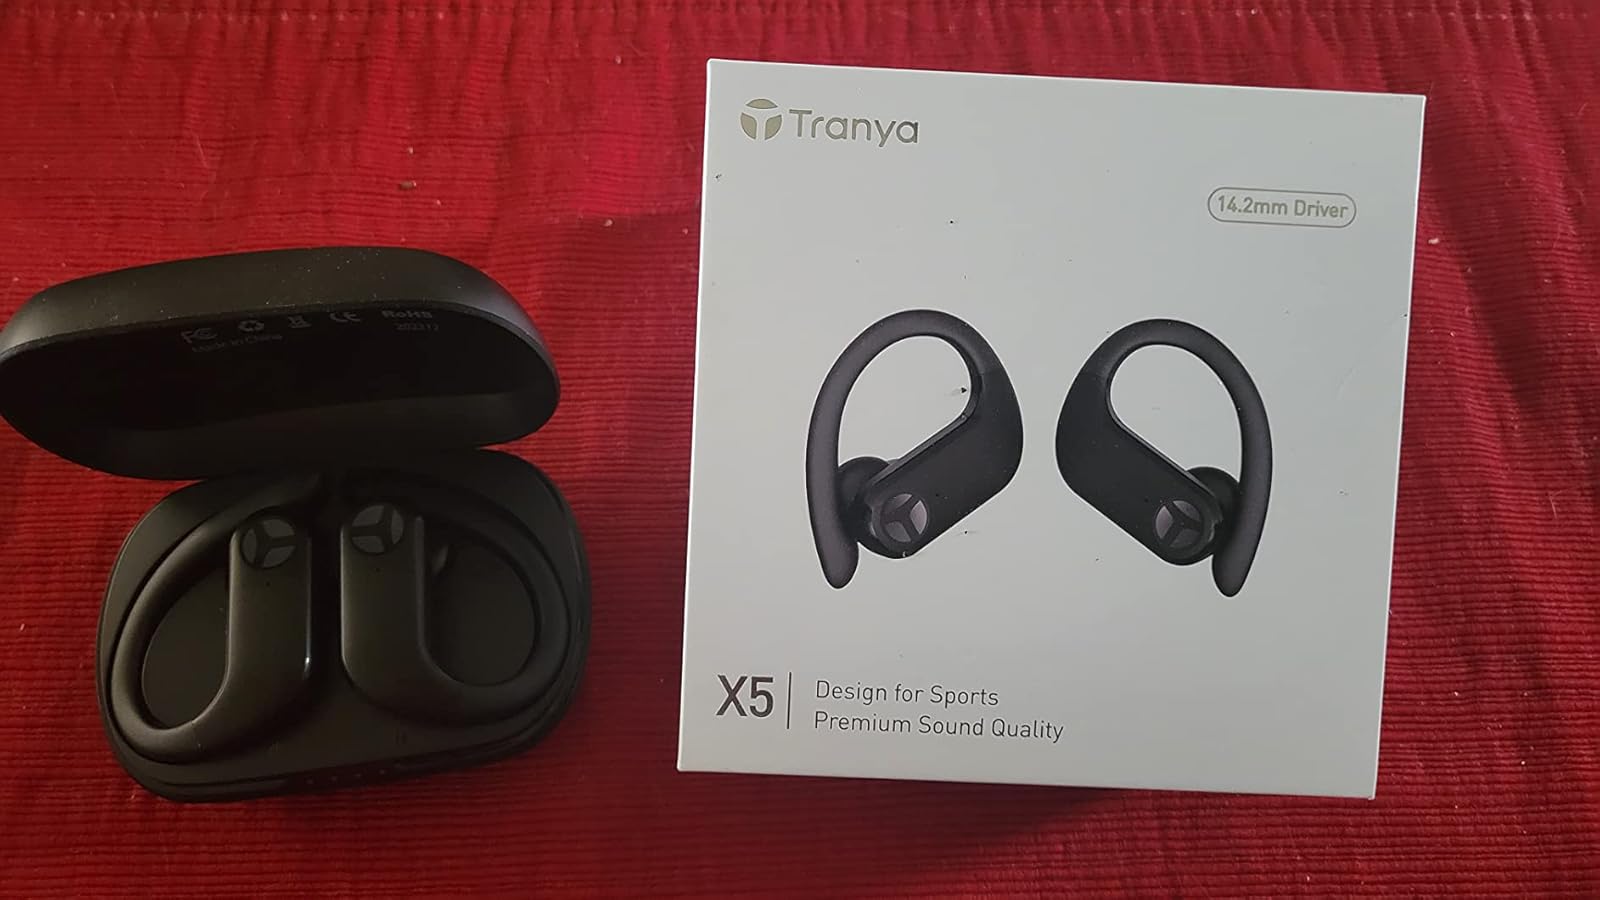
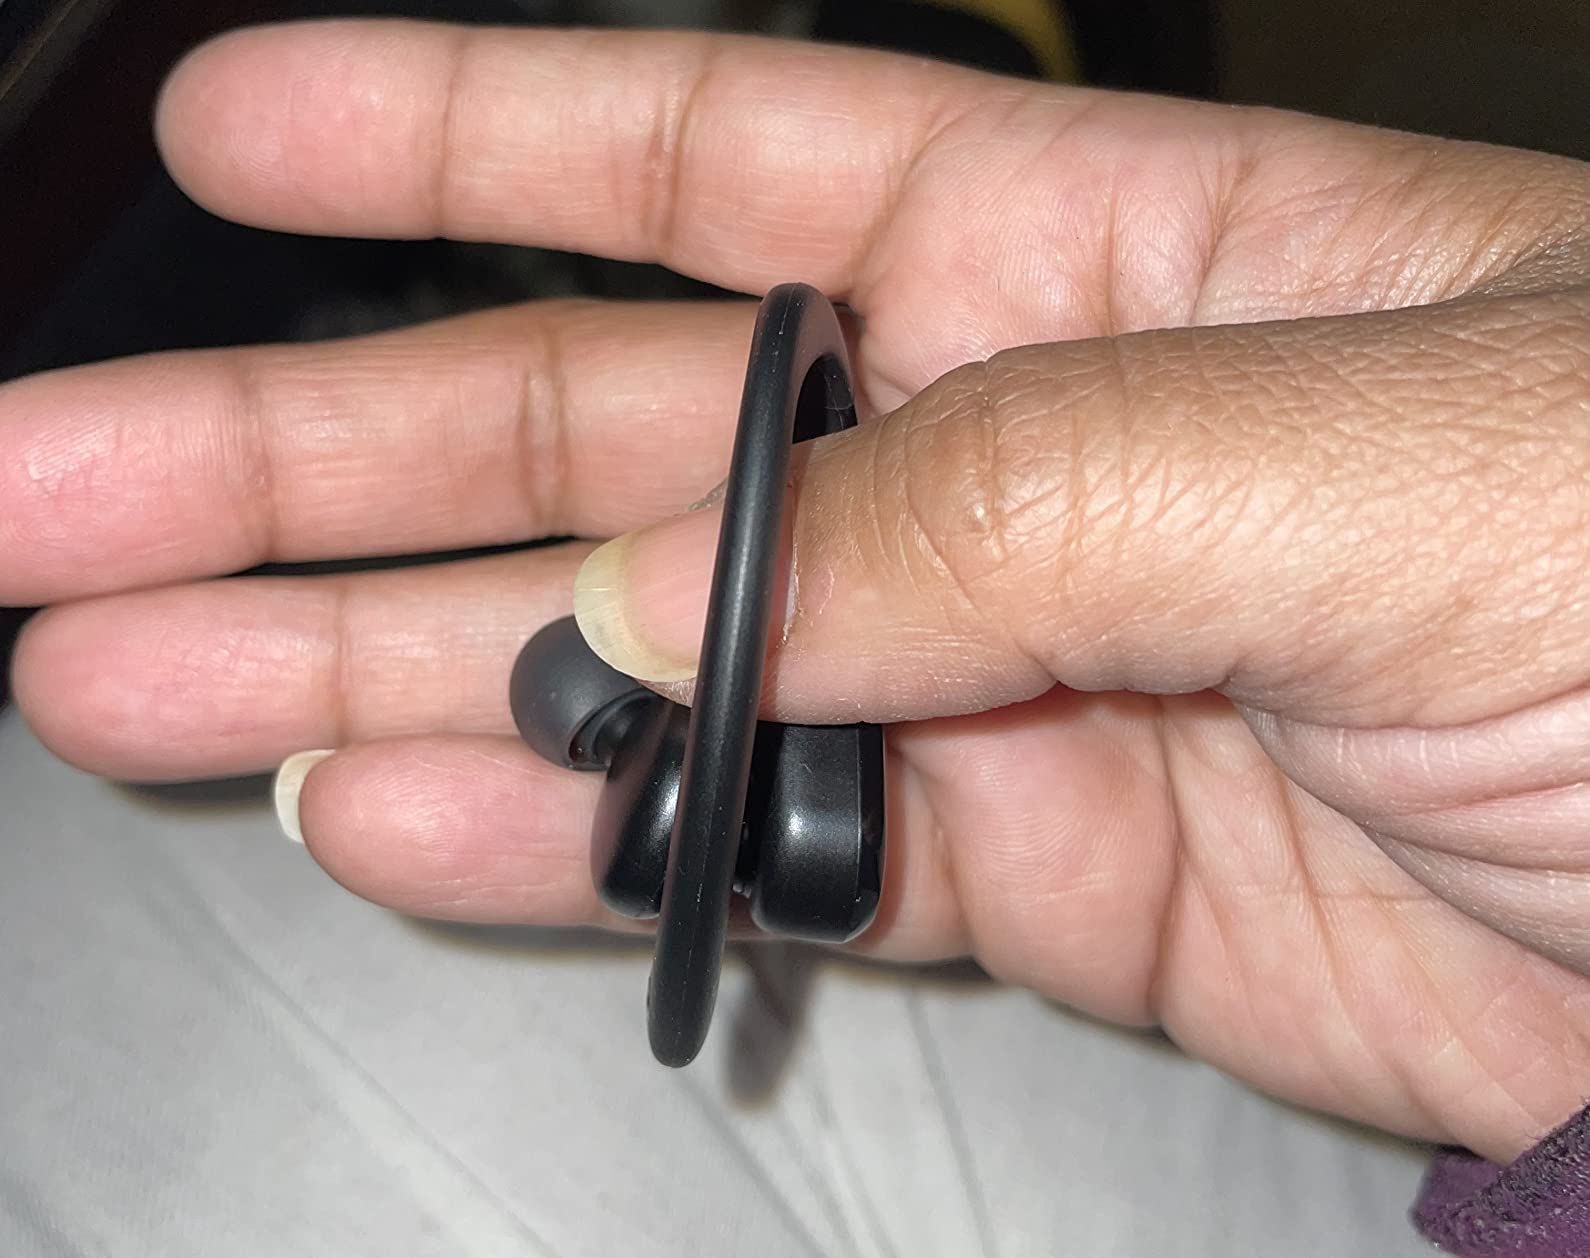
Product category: earbuds
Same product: yes